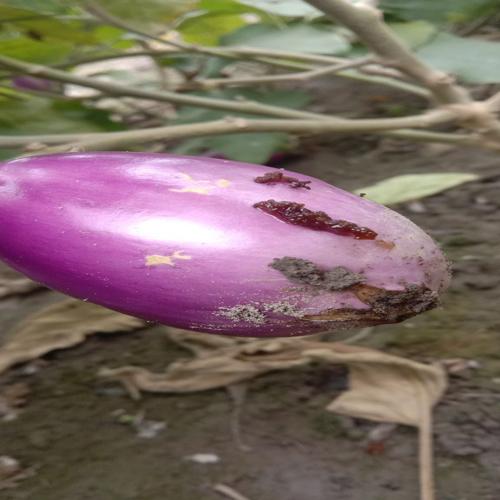
Label: Shoot and Fruit Borer